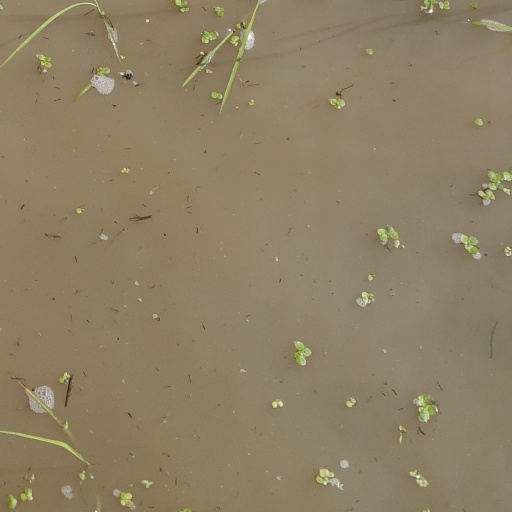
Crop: rice